Andy Priaulx

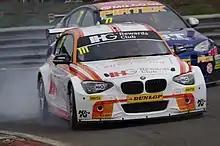
Priaulx driving for BMW at Brands Hatch during the 2015 British Touring Car Championship season.

Priaulx spent the 2012 and 2013 seasons racing for BMW in the Deutsche Tourenwagen Masters, scoring his best result in the final round of the 2013 season at the Hockenheimring, where he finished in sixth after starting in third. He switched to racing in the United SportsCar Championship in the United States for 2014. In January 2015 it was announced at Autosport International that Priaulx would return to the British Touring Car Championship for 2015 with West Surrey Racing, campaigning a BMW 125i M Sport, combining his BTCC programme with racing works BMWs in the European Le Mans Series and the North American Endurance Cup.